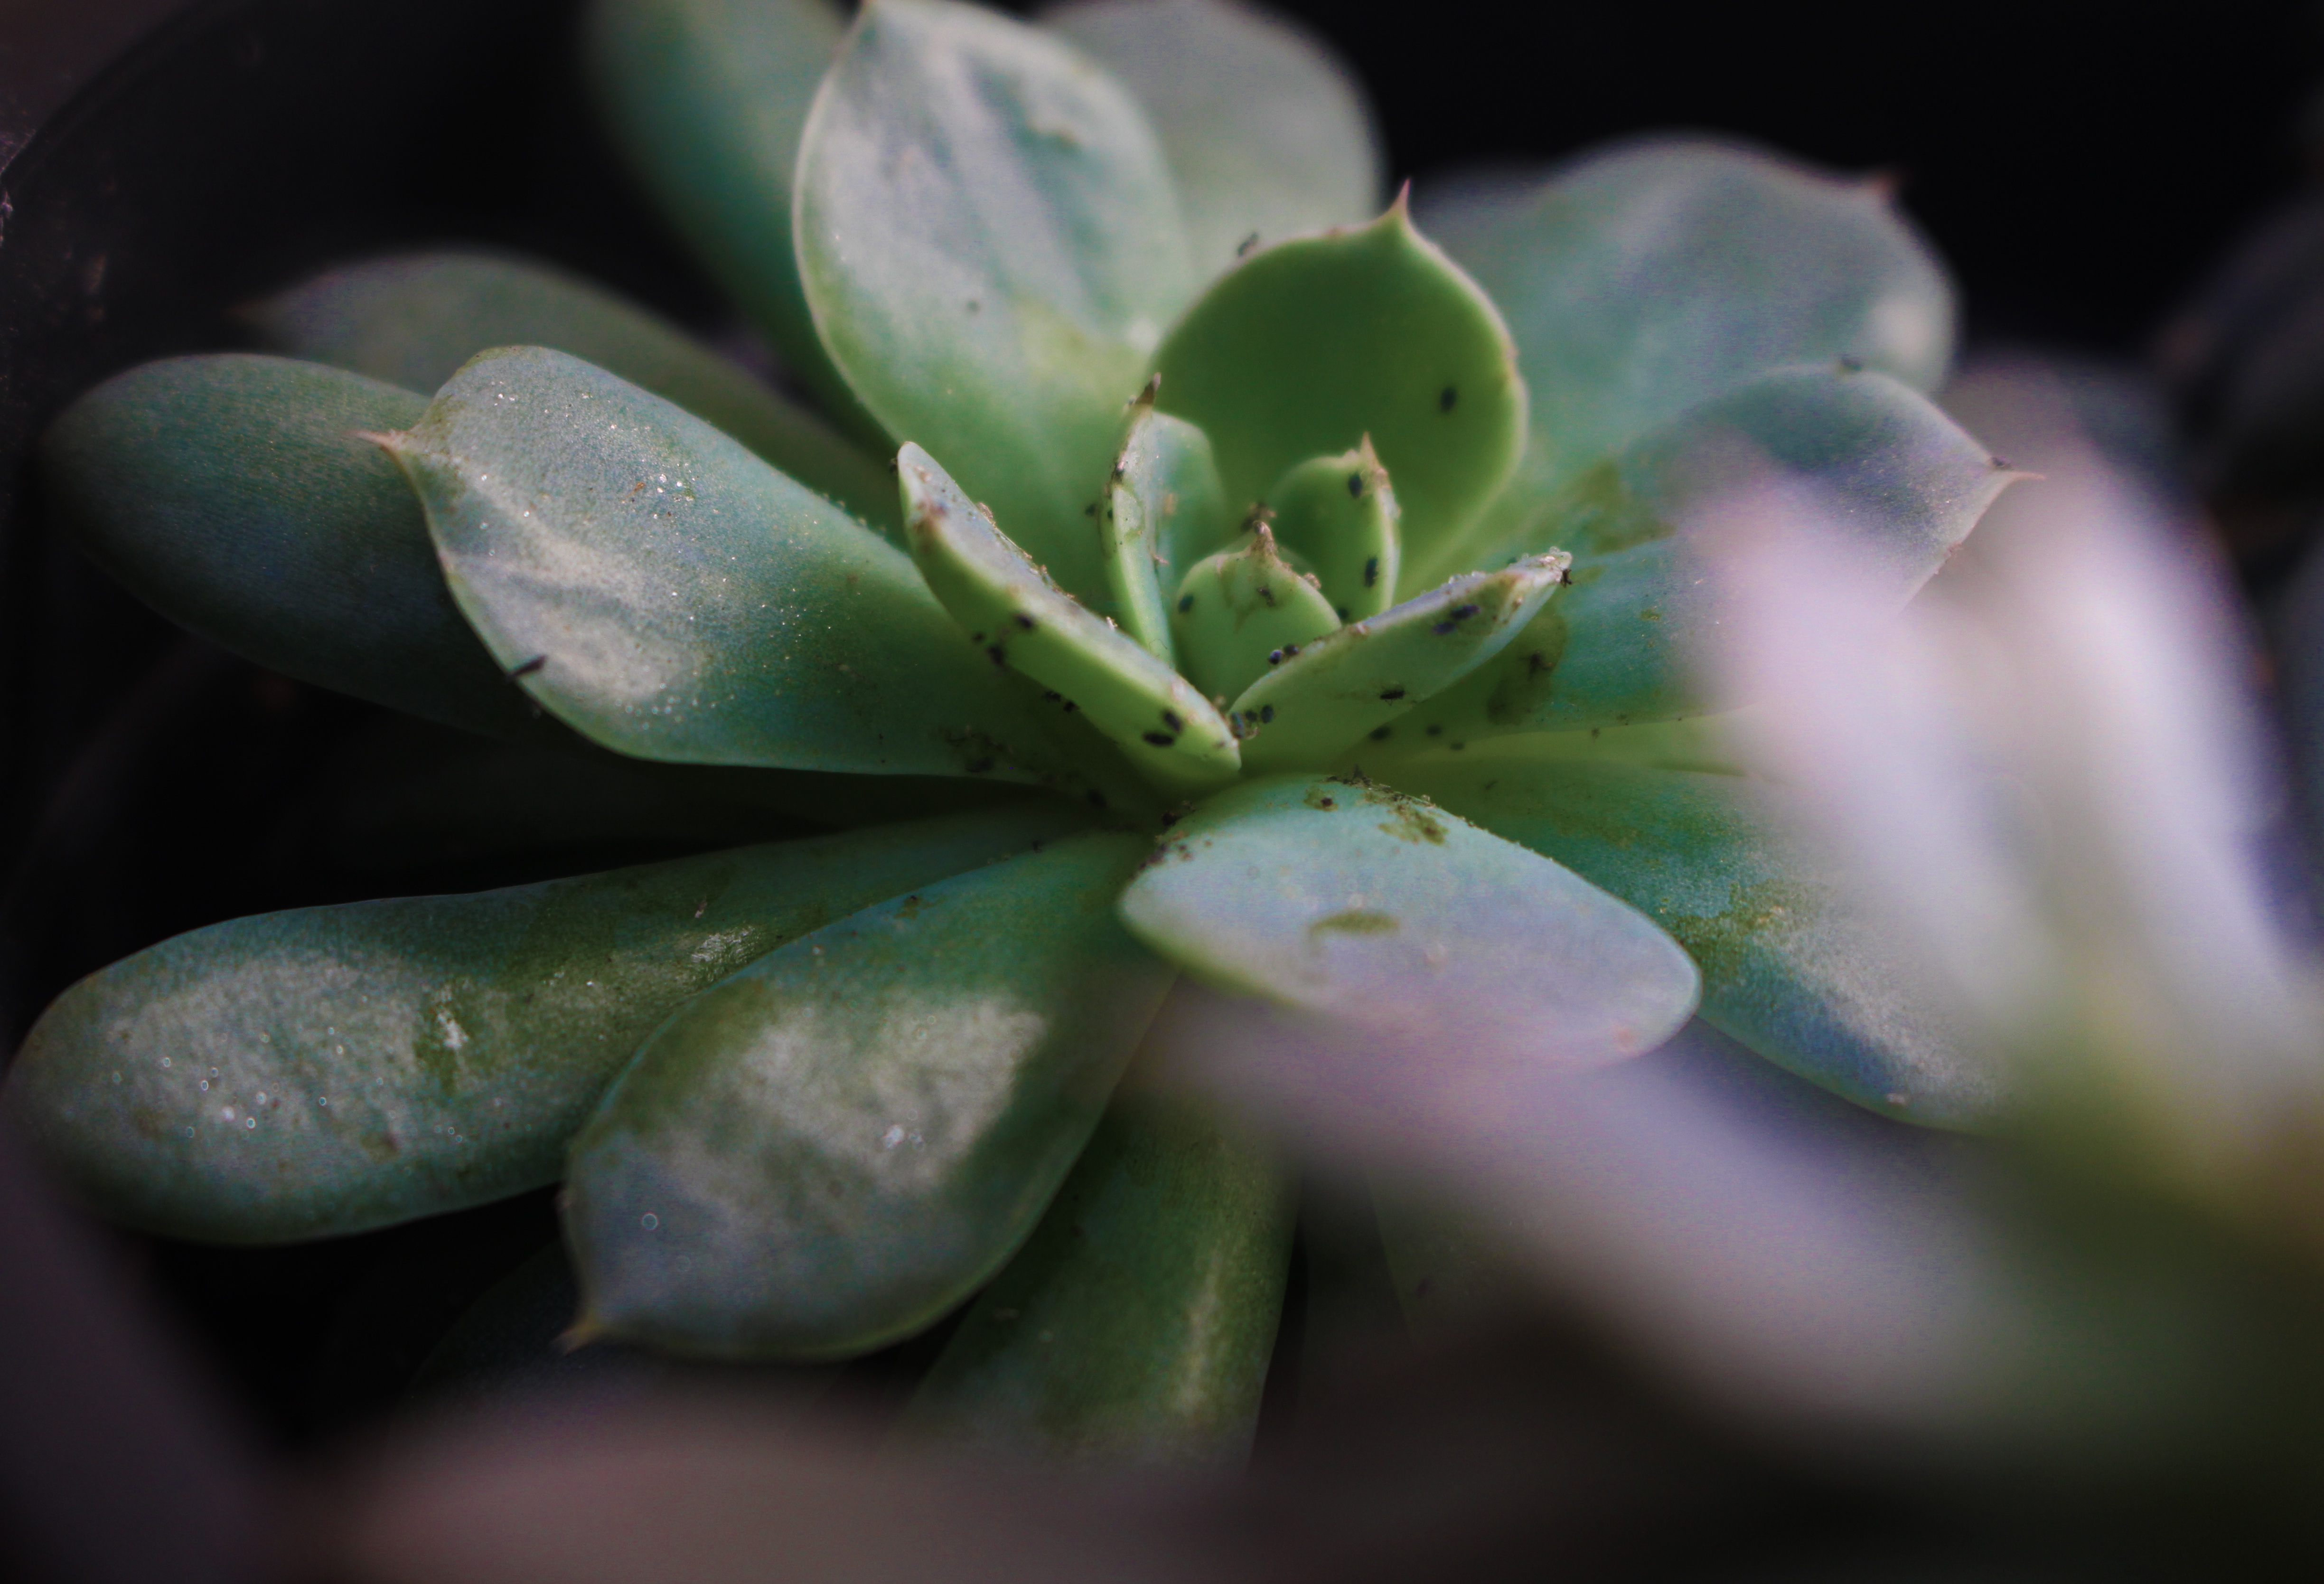
nature, blossom, plant, photography, leaf, flower, petal, green, botany, succulent, flora, potted plant, wildflower, close up, bugs, bud, macro photography, flowering plant, plant stem, land plant